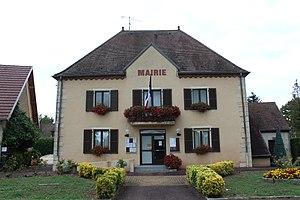
Mairie du Deschaux.